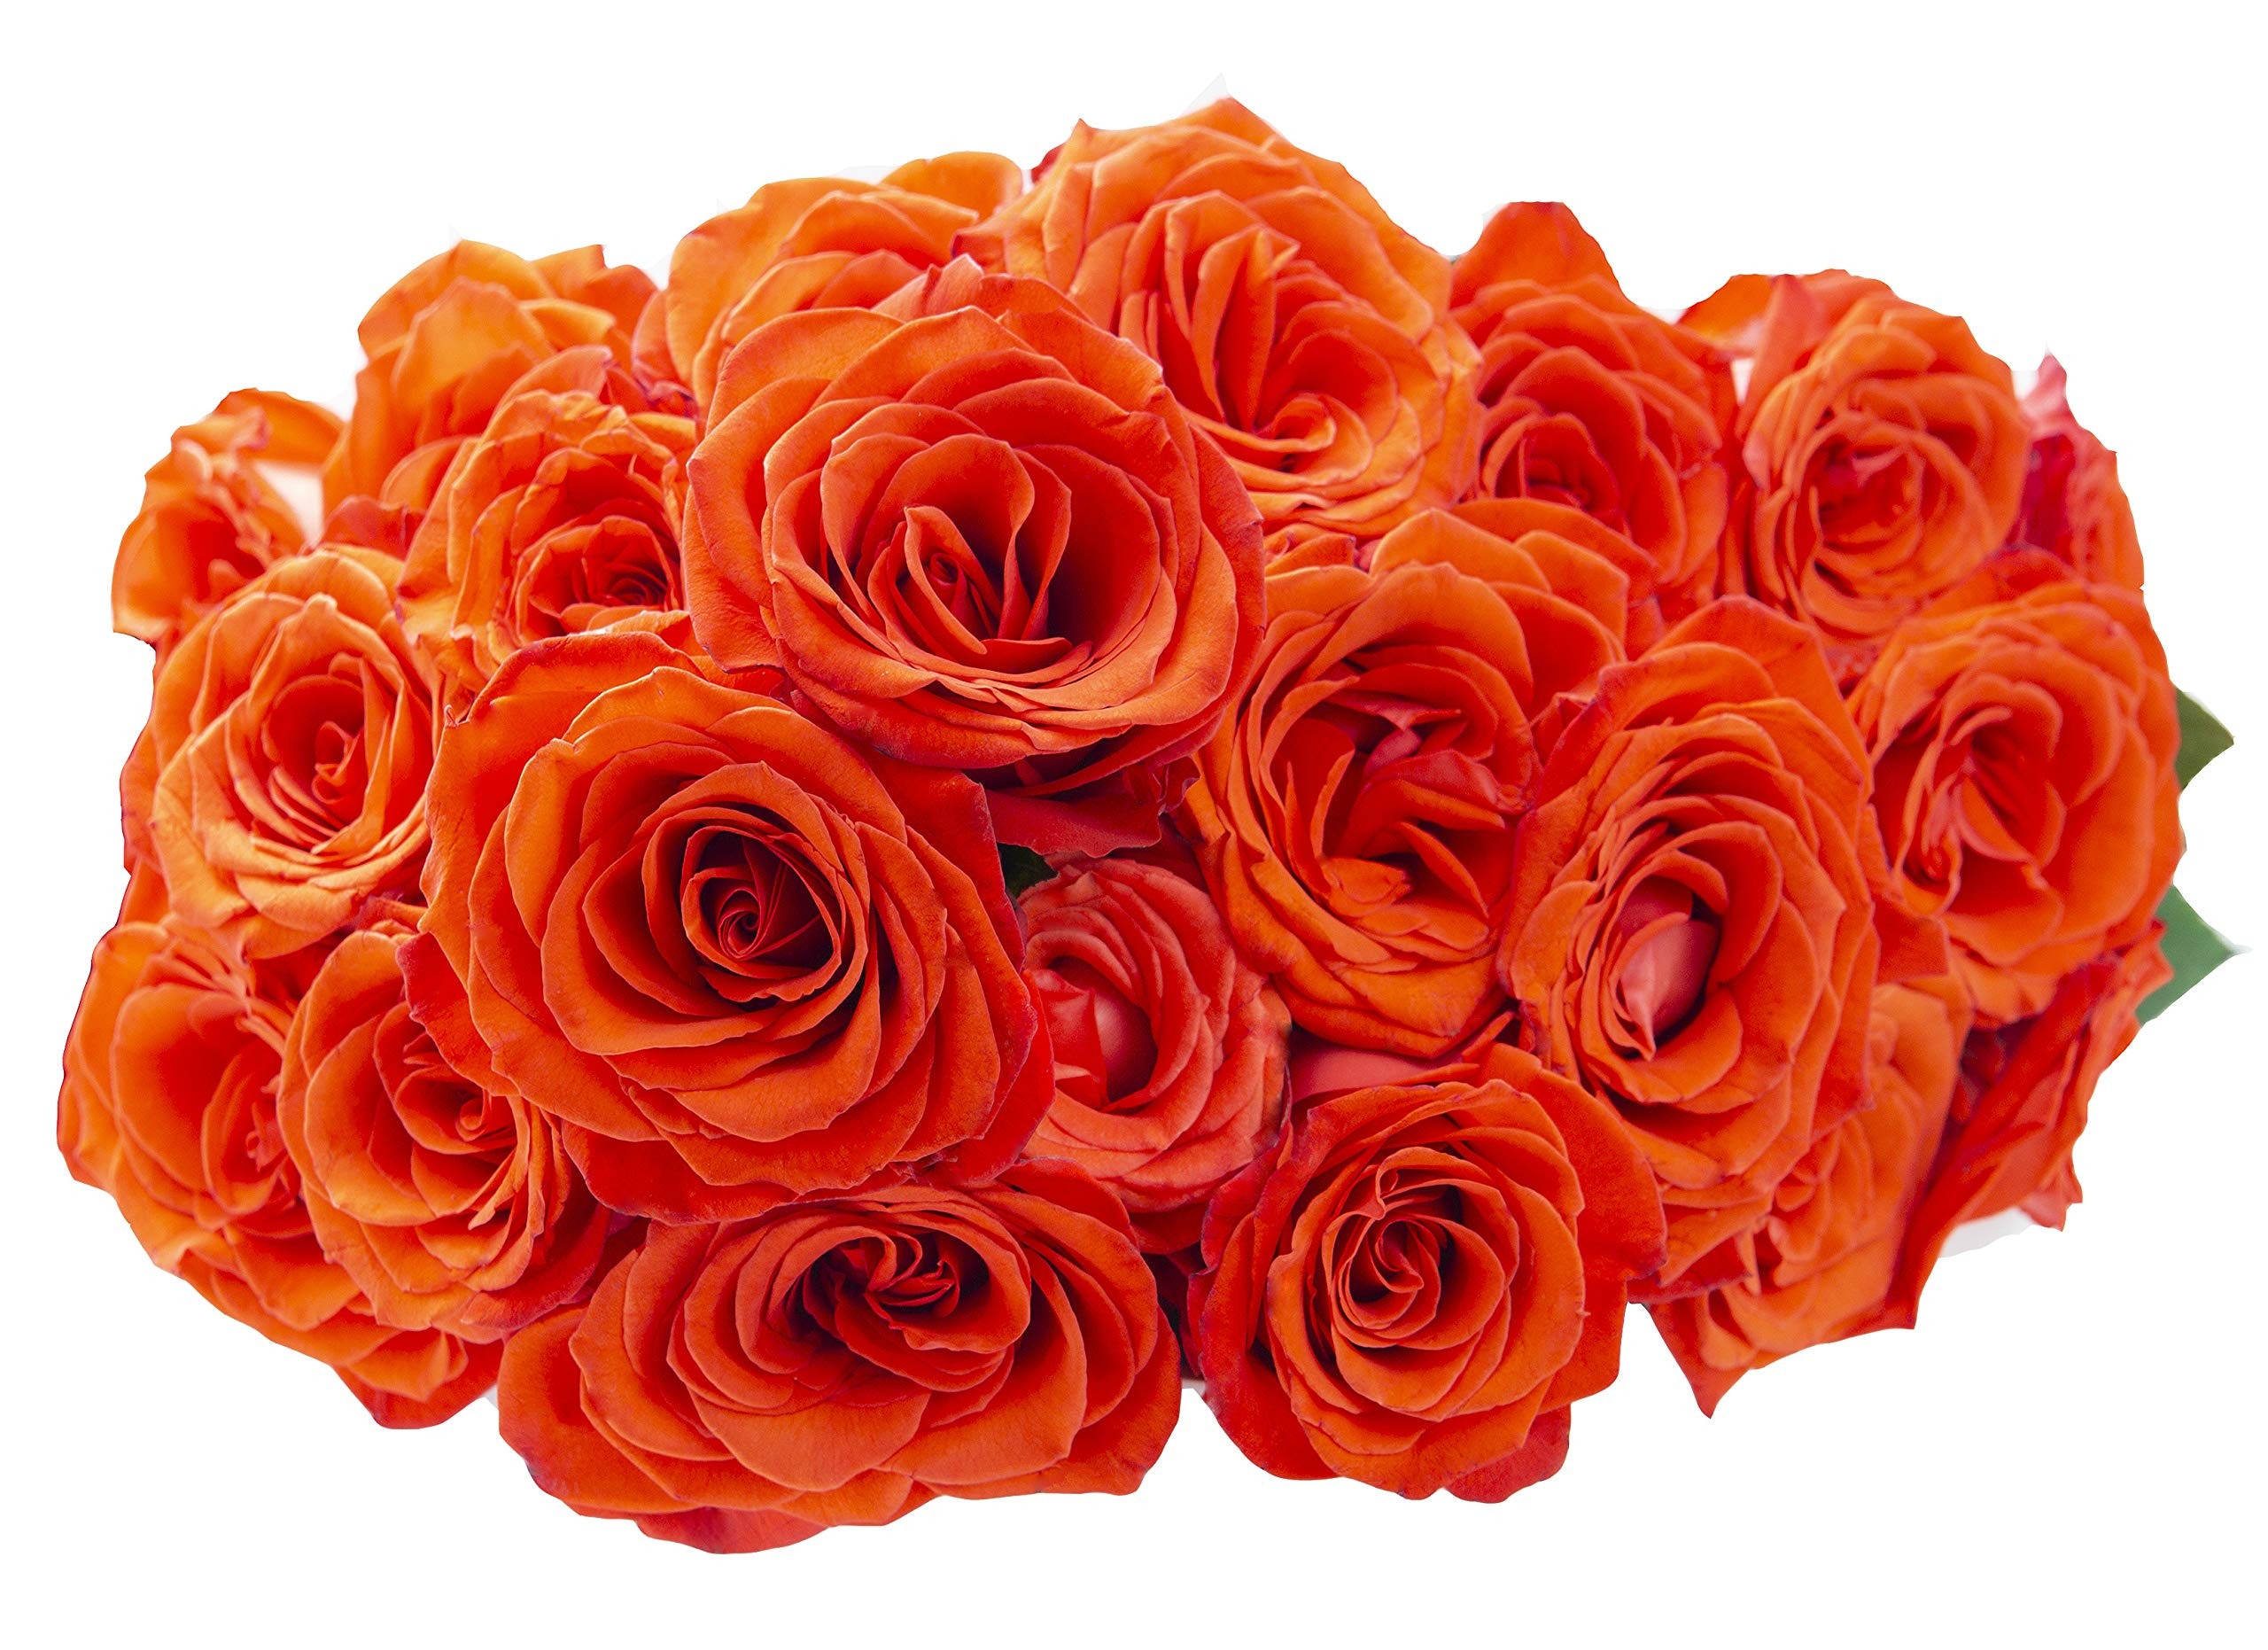
Item Name: Blooms2Door 25 Orange Roses (Farm-Fresh, Long Stem - 50cm) - Farm Direct Wholesale Fresh Flowers
Value: 25.0
Unit: count

Price: 69.01